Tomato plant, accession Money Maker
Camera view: vertical (180 deg); turntable rotation: 90 degrees
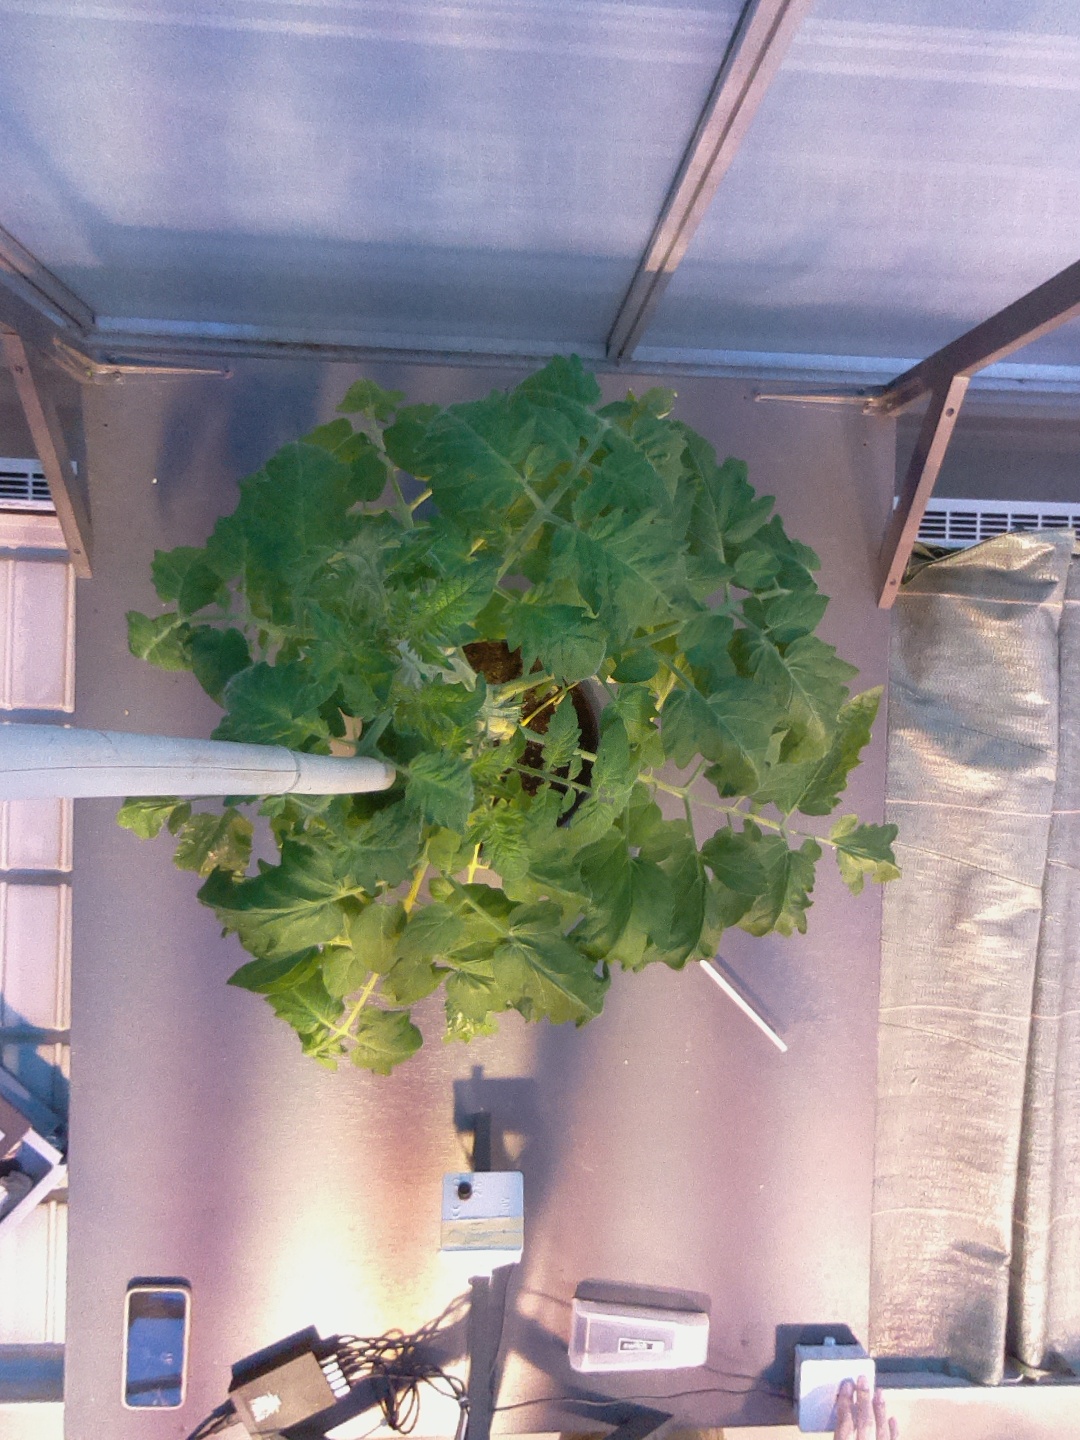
BBCH growth stage 60: First flowers open